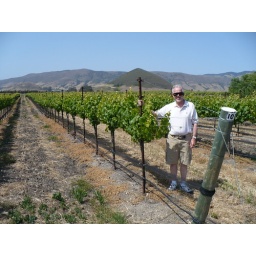
South of San Luis Obispo Note Conical hill or small mountain in background.